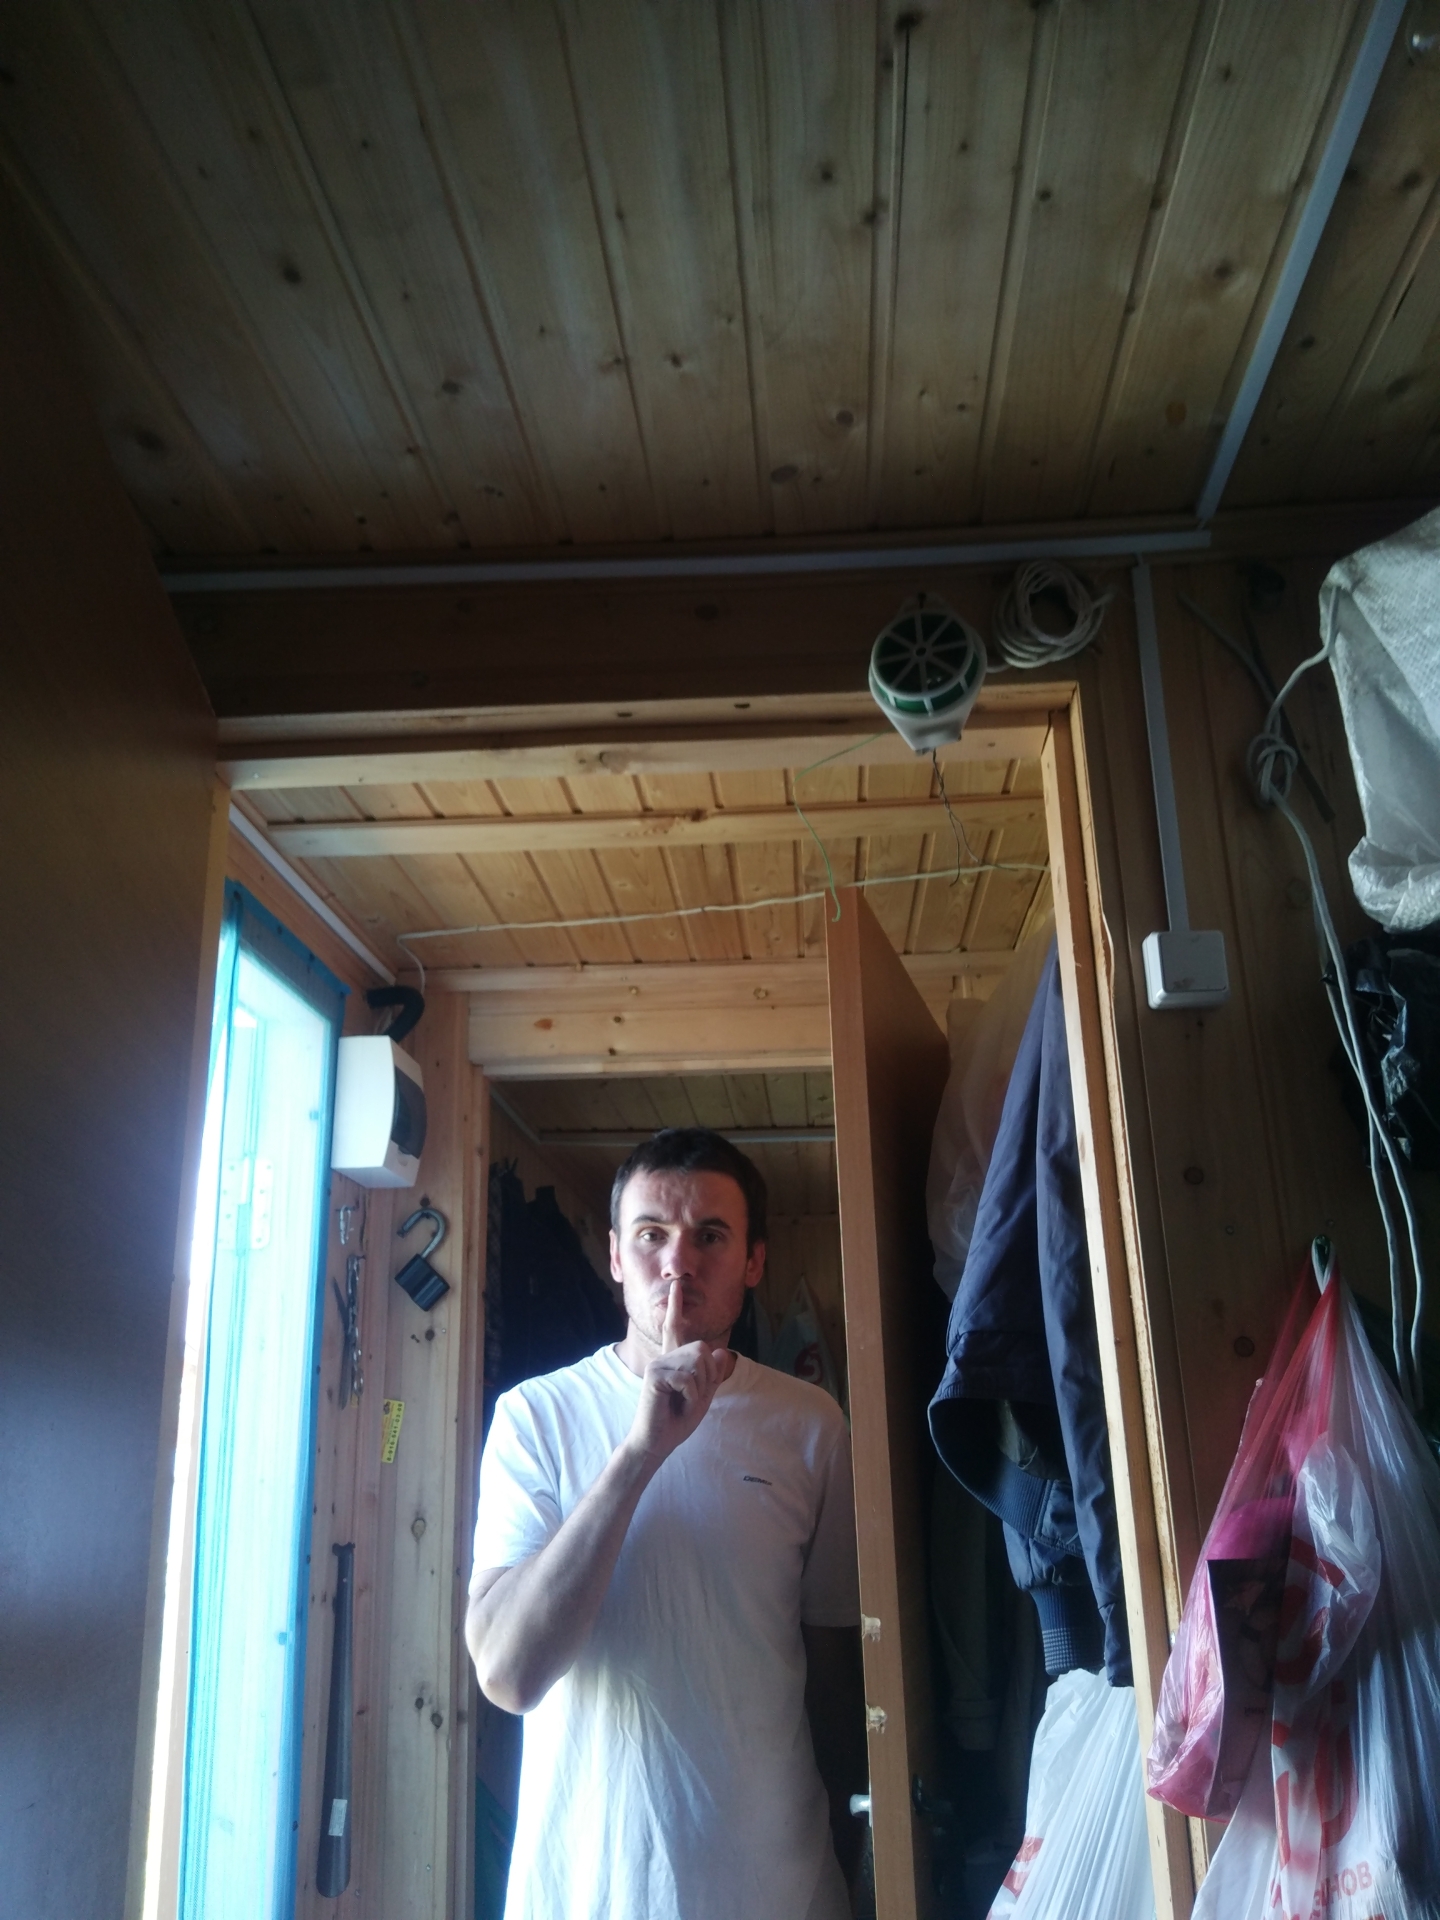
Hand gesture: mute